Franz Lehár

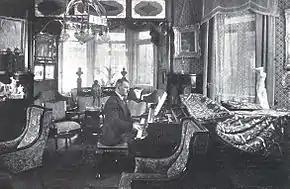
Lehár at the piano in his apartment in Vienna, 1918

He is most famous for his operettas – the most successful of which is "The Merry Widow" ("Die lustige Witwe") – but he also wrote sonatas, symphonic poems and marches. He also composed a number of waltzes (the most popular being "Gold und Silber", composed for Princess Pauline von Metternich's "Gold and Silver" Ball, January 1902), some of which were drawn from his famous operettas. Individual songs from some of the operettas have become standards, notably "Vilja" from "The Merry Widow" and "You Are My Heart's Delight" ("Dein ist mein ganzes Herz") from "The Land of Smiles" ("Das Land des Lächelns"). His most ambitious work, "Giuditta" in 1934 is closer to opera than to operetta. It contains the ever popular "Meine Lippen, sie küssen so heiß" ("My lips, they kiss so hot").